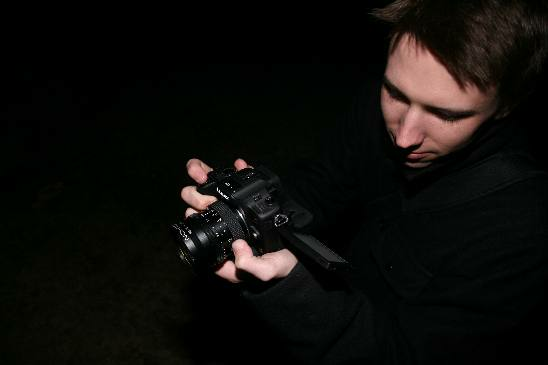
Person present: Yes